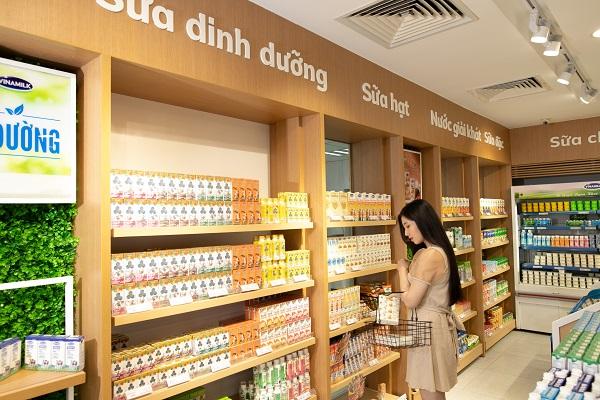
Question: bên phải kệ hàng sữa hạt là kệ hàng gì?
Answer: bên phải là kệ hàng nước giải khát